Douglas Cooper (art historian)

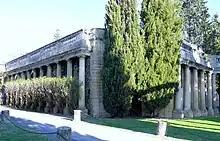
Entrance colonnade at the Château de Castille, Argilliers

After the Second World War, Cooper returned to England, but could not settle in his native country and moved to southern France, where in 1950 he bought the Château de Castille near Avignon, a suitable place to show his impressive art collection, which he continued to expand with newer artists such as Klee and Miró. During the following years, art historians, collectors, dealers and artists flocked to his home which had become something of an epicenter of Cubism, very much to his pride.